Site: brandenburg
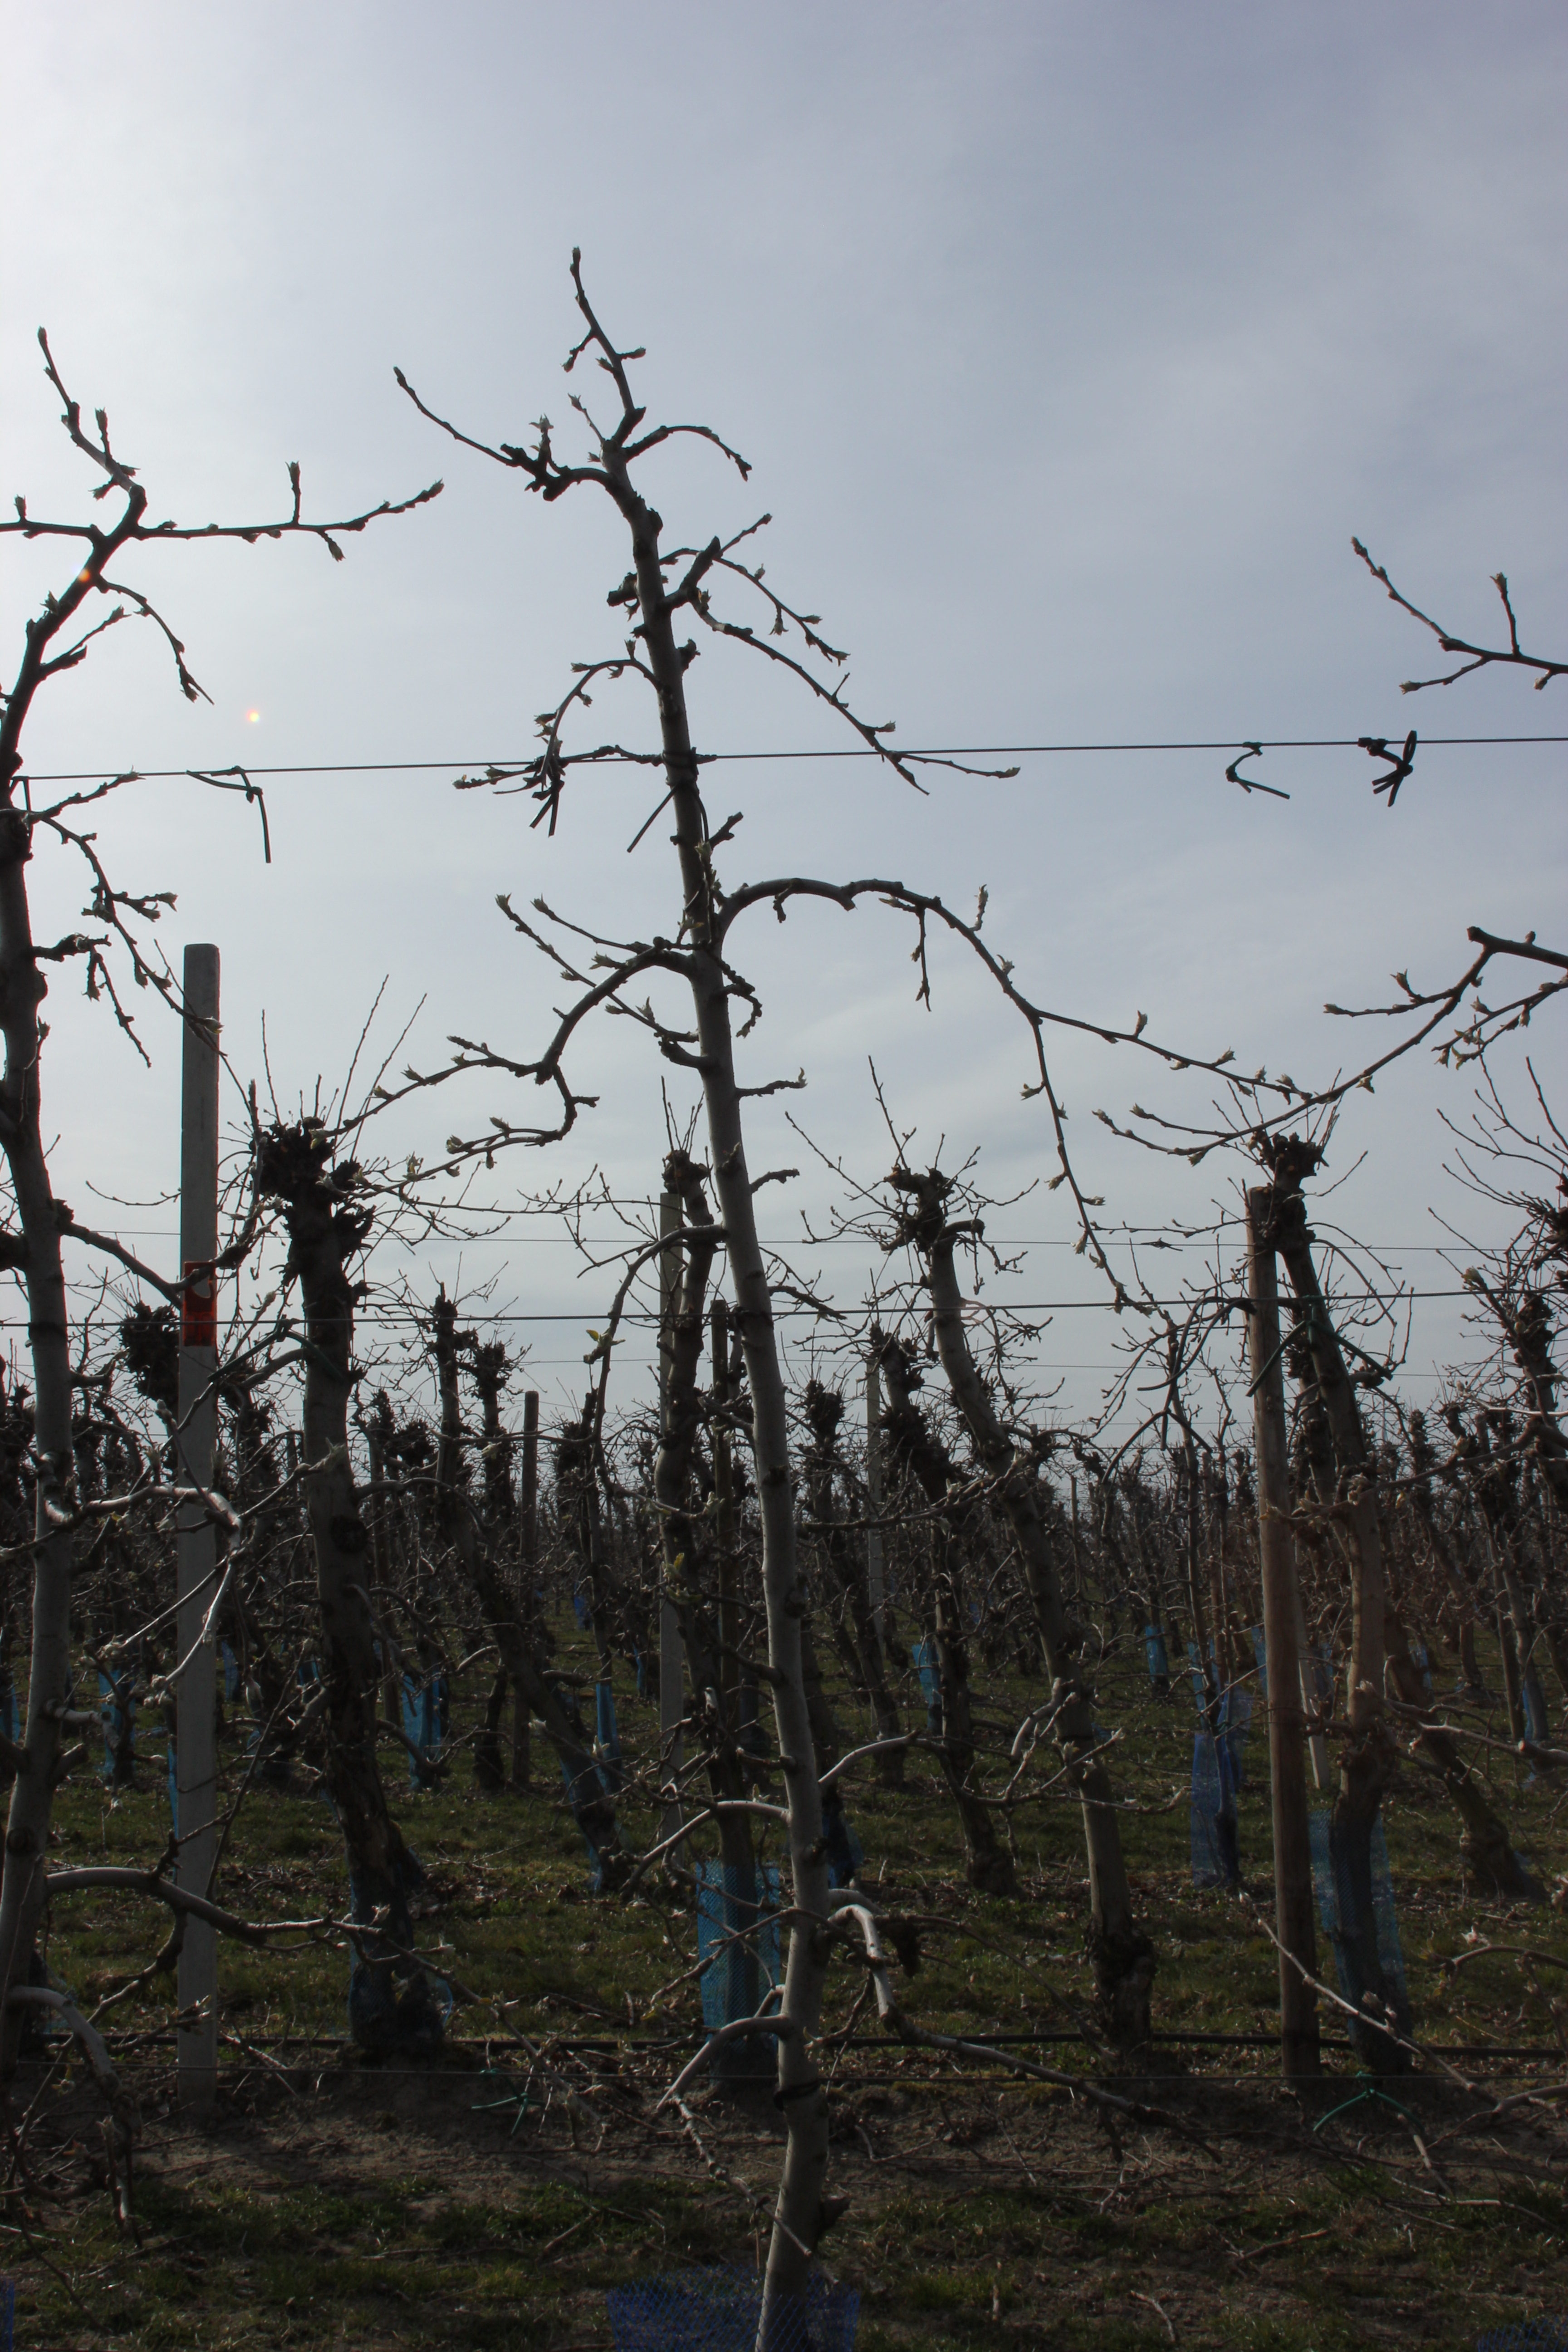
Growth stage (BBCH 54): Inflorescence emergence